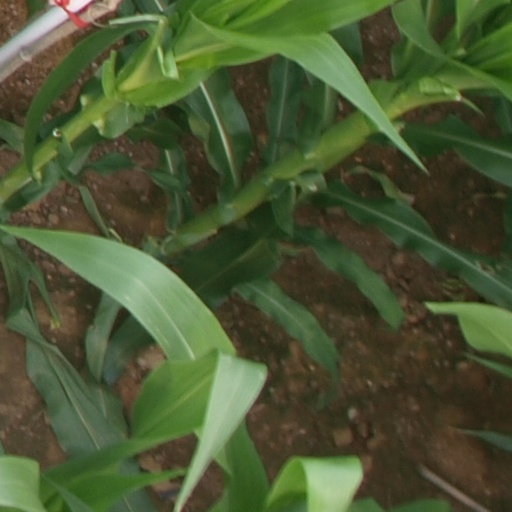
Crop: maize; corn